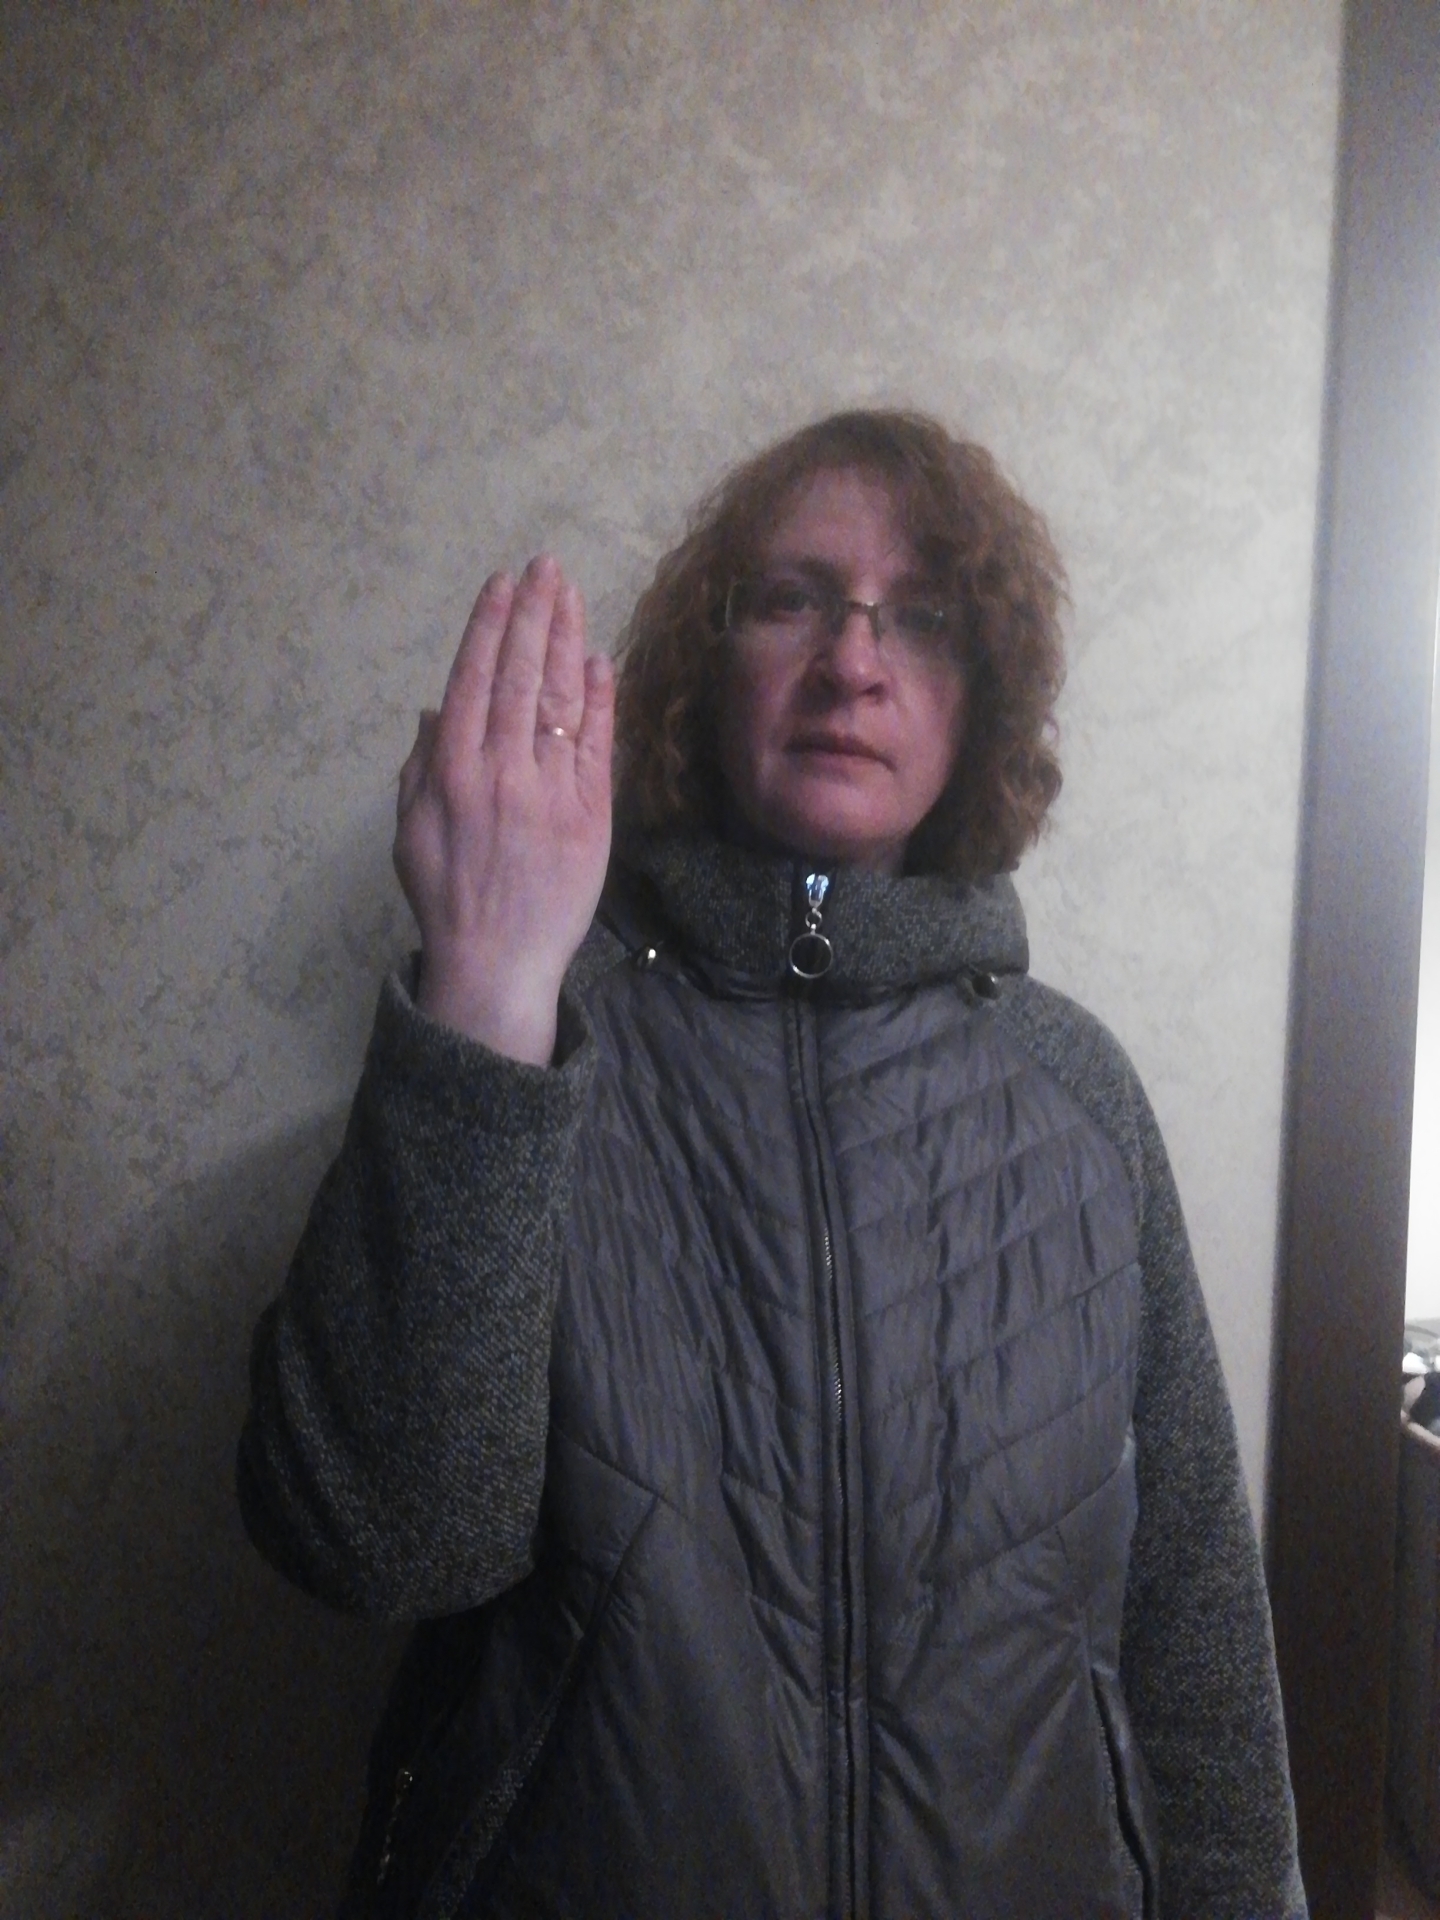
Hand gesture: stop_inverted